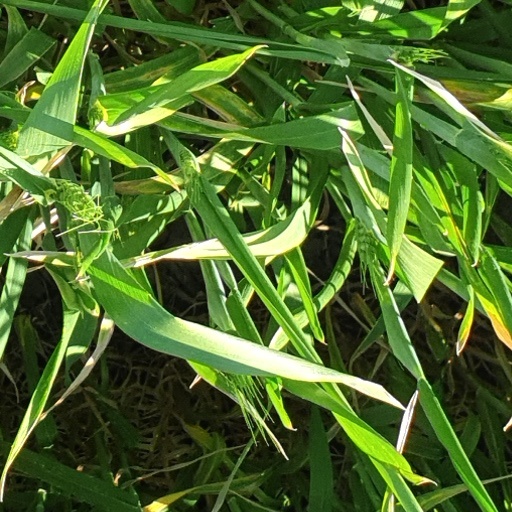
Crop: wheat